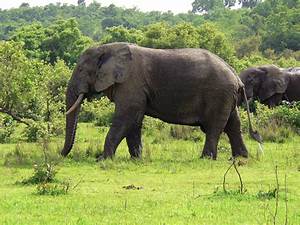
Label: elefante